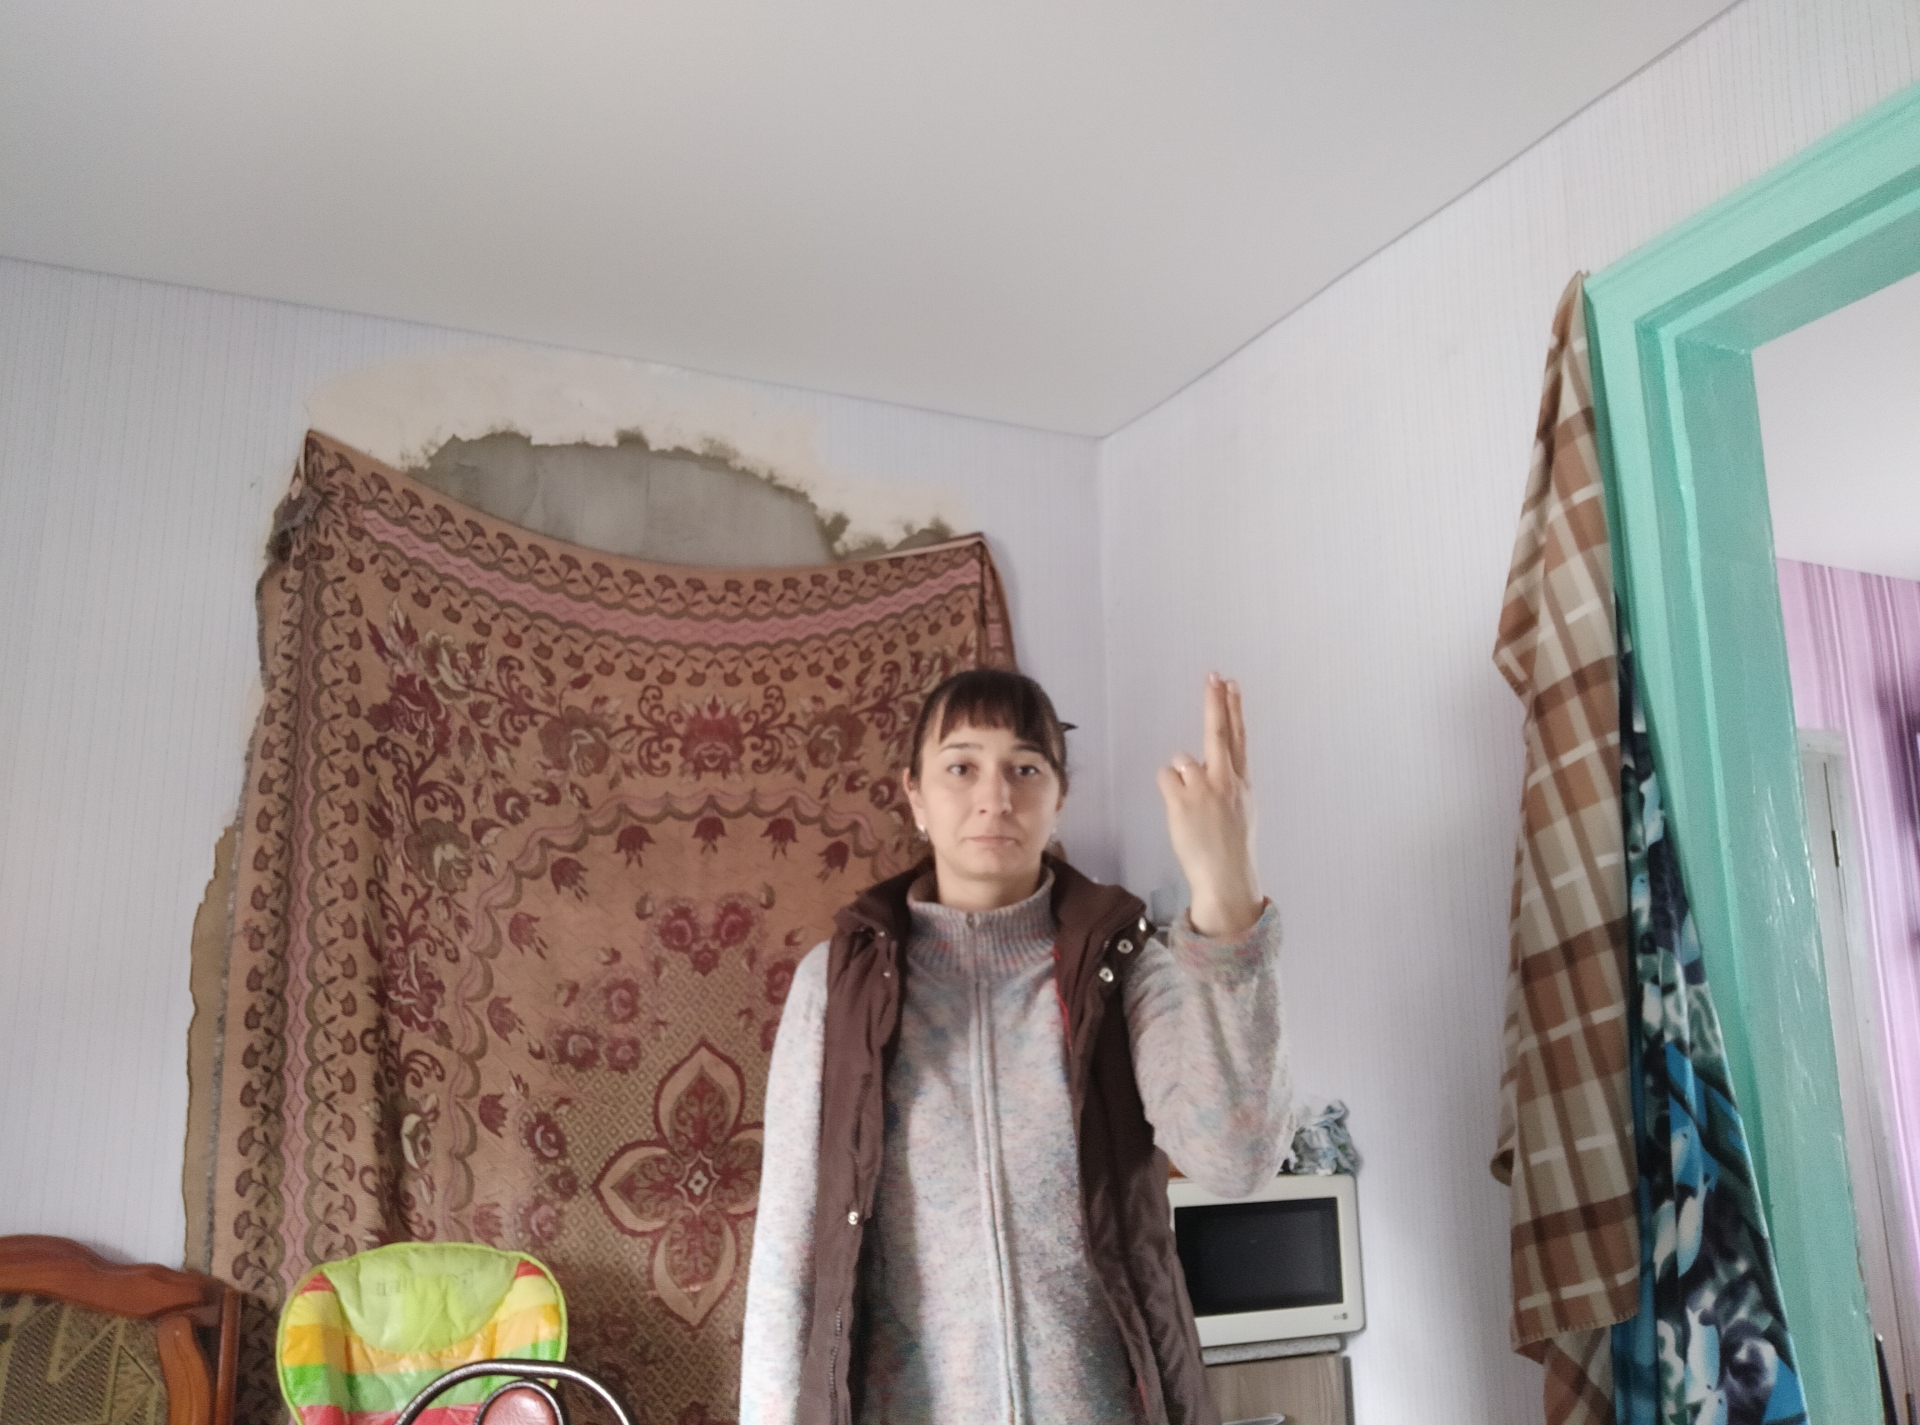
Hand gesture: two_up_inverted